Antoine Cuissard

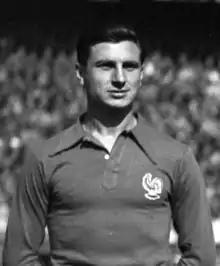
Cuissard in 1949

Antoine Cuissard (19 July 1924 – 3 November 1997) was a French football midfielder and manager.